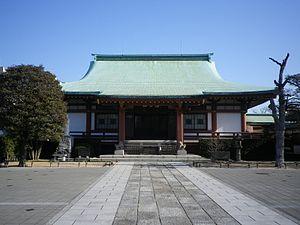
Le Kisshō-ji, aussi appelé Kichijō-ji 吉祥寺, est un temple bouddhiste situé dans l'arrondissement spécial Bunkyo de Tokyo, fondé en 1458 durant l'époque de Muromachi.